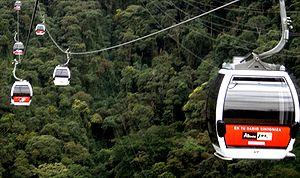
Le téléphérique de Caracas ou téléphérique Warairarepano, en espagnol teleférico de Caracas et teleférico Warairarepano est une remontée mécanique du Venezuela de type télécabine reliant Caracas, la capitale, à Macuto, une ville sur la côte de la mer des Caraïbes, via le Cerro El Ávila, un sommet de la cordillère de la Costa dans le parc national El Ávila. Inauguré en 1955, il est reconstruit à partir de 2000.